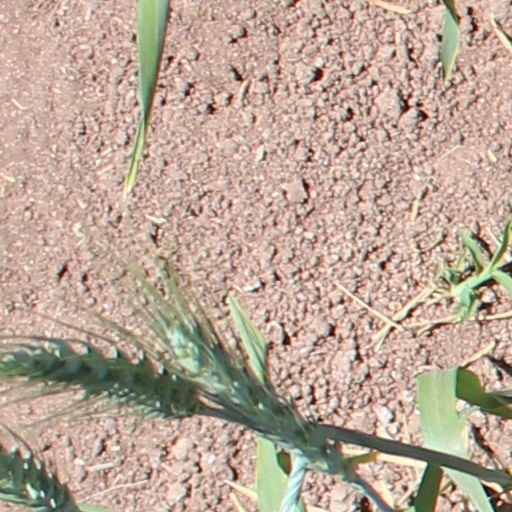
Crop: wheat